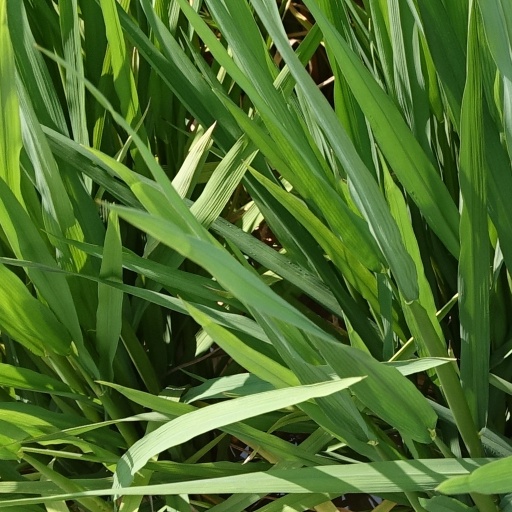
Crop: rice